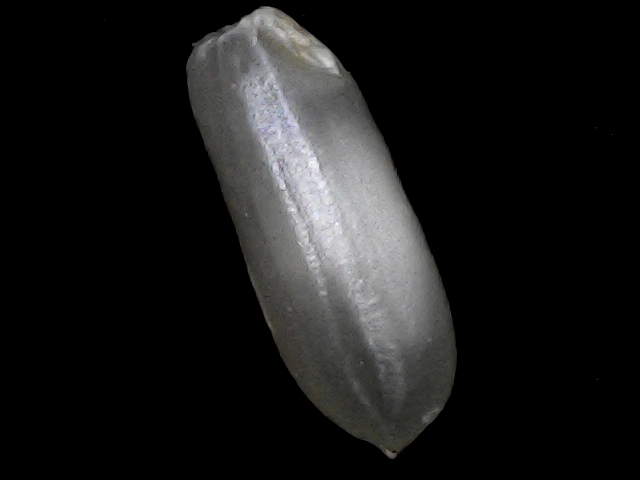
Rice variety: BRRI74